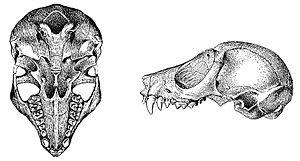
Le loris paresseux pygmée est une espèce de loris pouvant se rencontrer à l'est du fleuve Mékong au Vietnam, au Laos, dans l'est du Cambodge et en Chine. Il se rencontre dans divers habitats forestiers, y compris les forêts tropicales sèches, semi-sempervirentes et à feuilles persistantes. L'animal est nocturne et arboricole et il se déplace rampant le long des branches en utilisant des mouvements lents à la recherche de proies. Contrairement à d'autres primates, il ne saute pas. Il vit en petits groupes, généralement avec un ou deux enfants. Un adulte peut atteindre une taille, en longueur, comprise entre 19 et 23 centimètres et possède une queue très courte. Le poids moyen chez cette espèce est d'environ 450 grammes. Son régime alimentaire se compose de fruits, d'insectes, de petits animaux, de sève d'arbre et de nectar floral. L'animal possède une morsure toxique, qu'il obtient en léchant une sécrétion toxique des glandes à l'intérieur de ses coudes. Les dents de sa mâchoire inférieure forment une structure en forme de peigne appelée peigne dentaire. Ce peigne dentaire est utilisé pour gratter la résine de l'écorce des arbres.